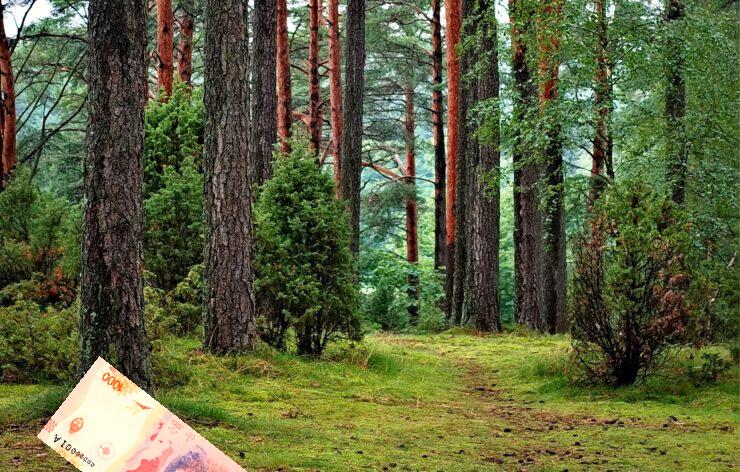
Denominación: 1000